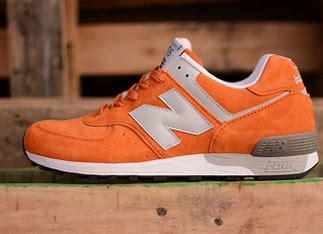
Brand: New
Model: Balance 576